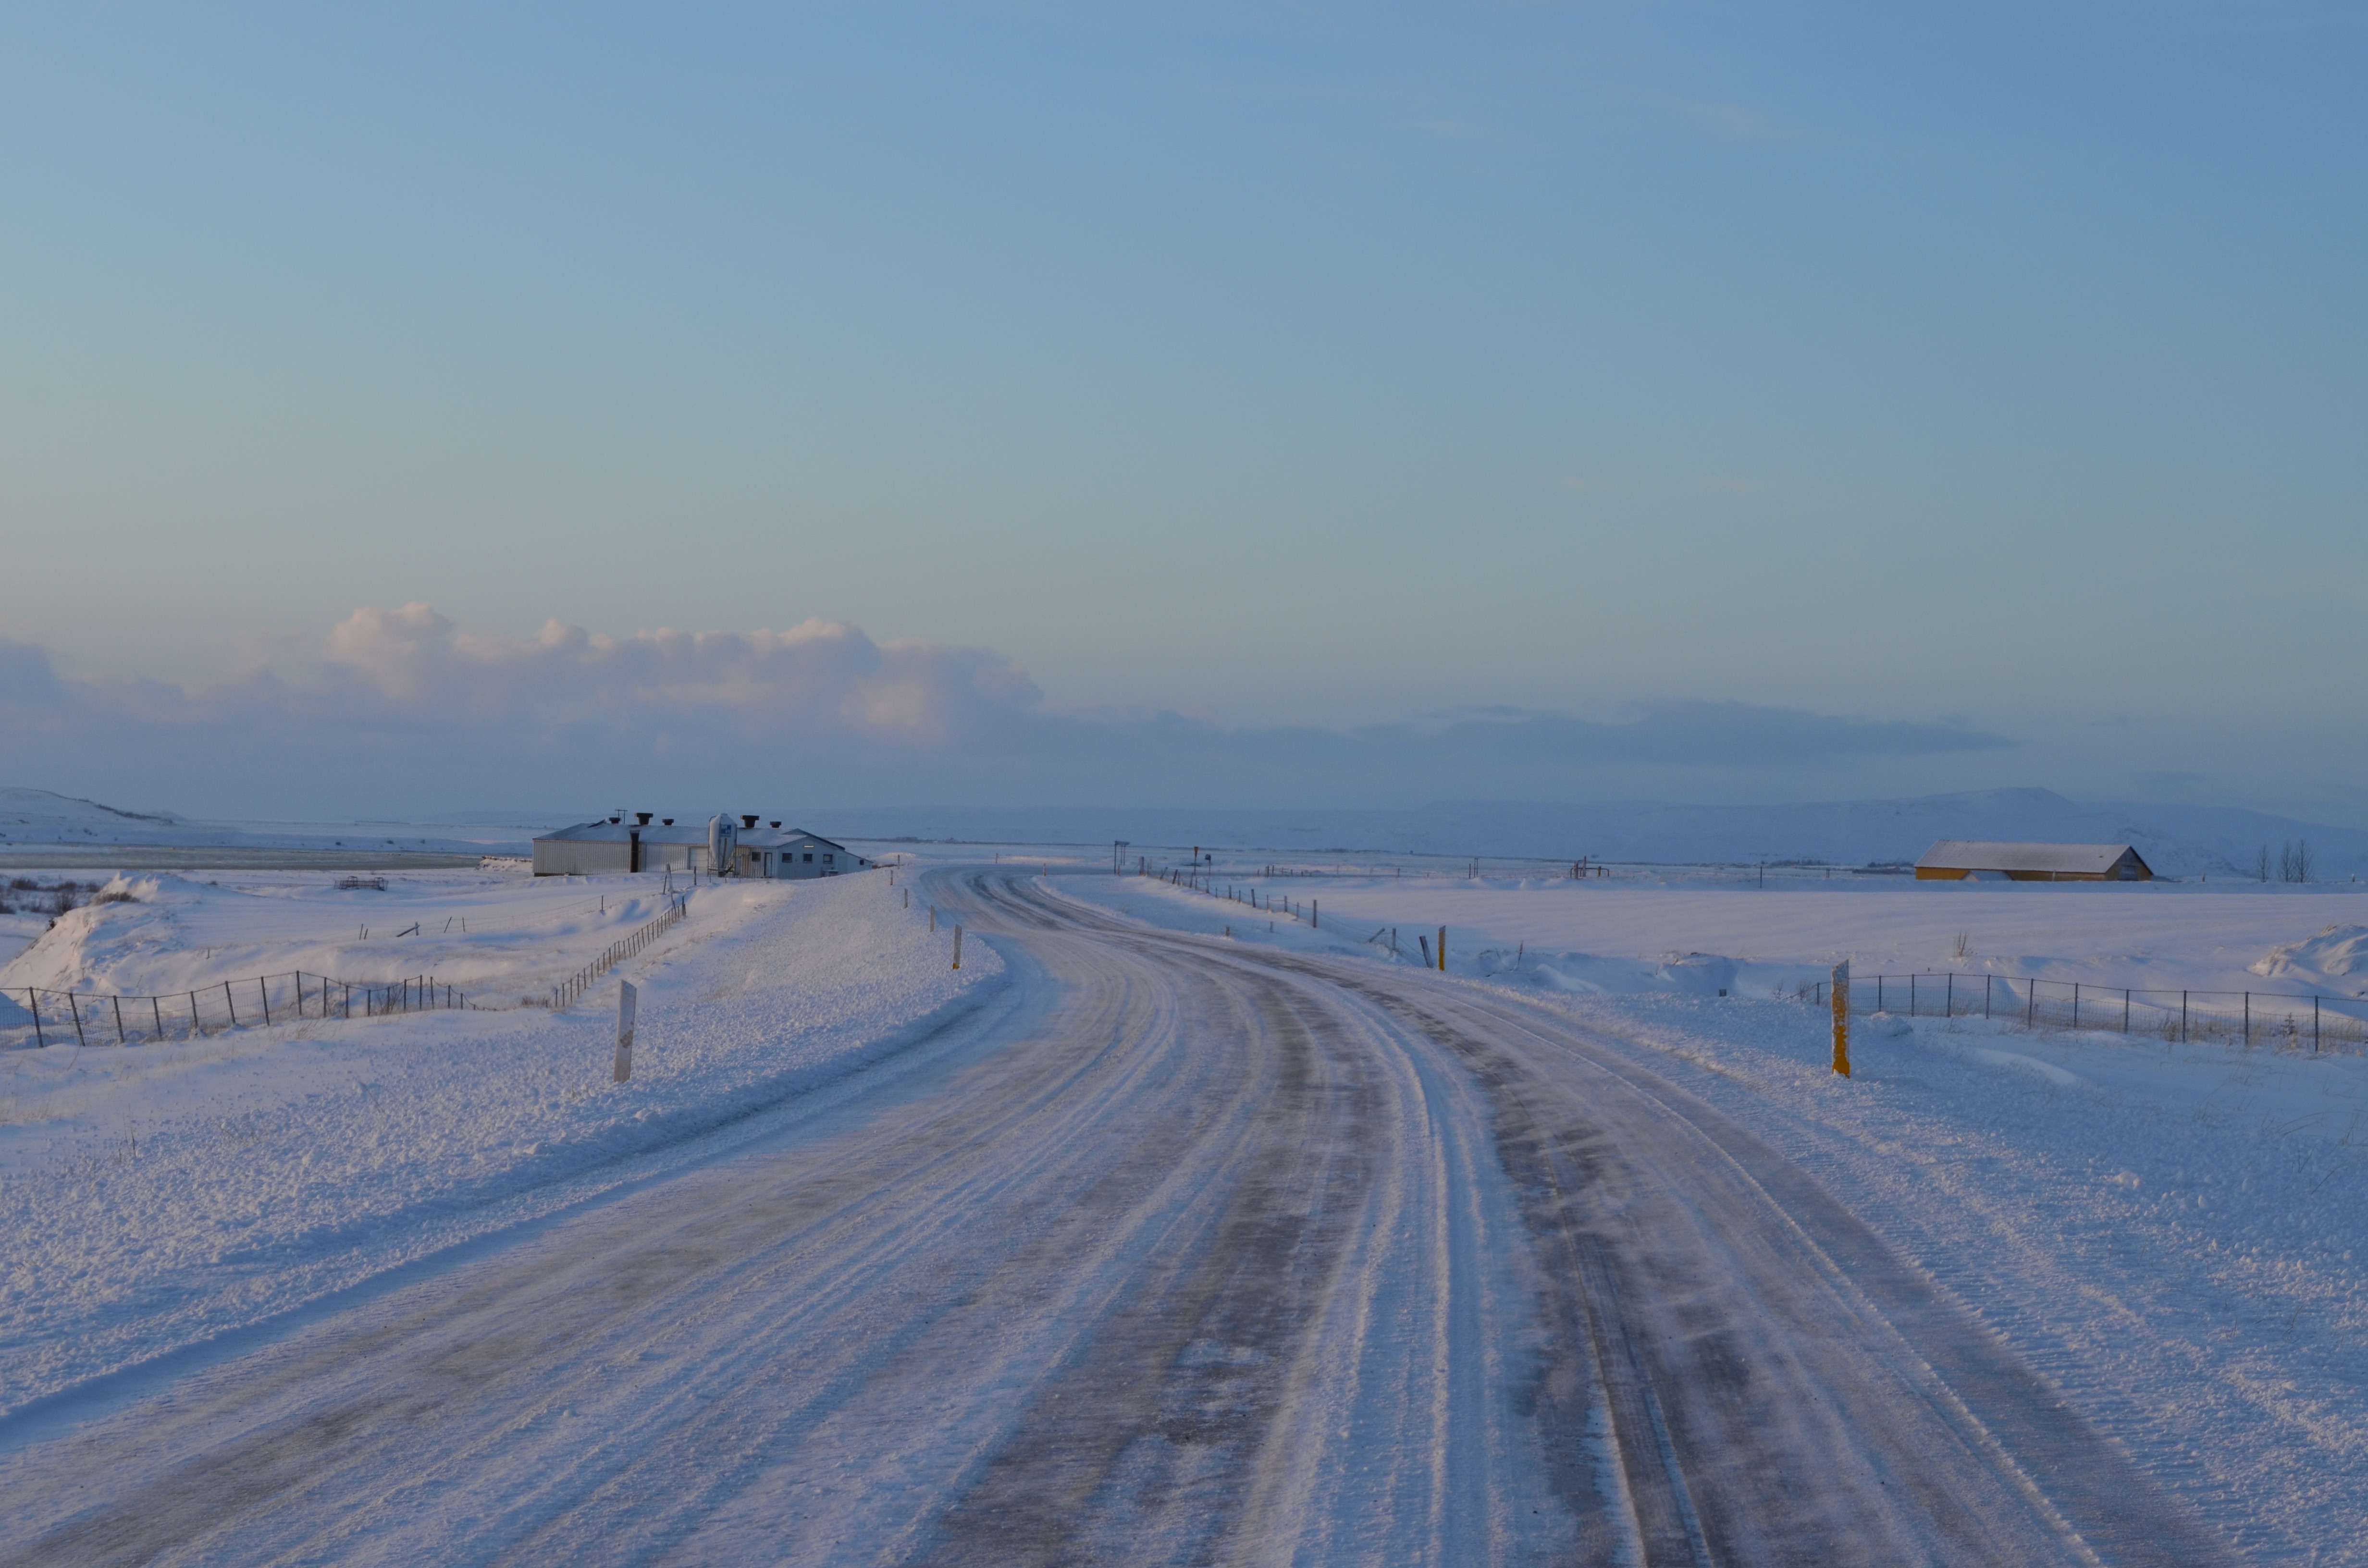
mountain, snow, winter, road, morning, highway, ice, weather, arctic, season, infrastructure, piste, atmospheric phenomenon, atmosphere of earth